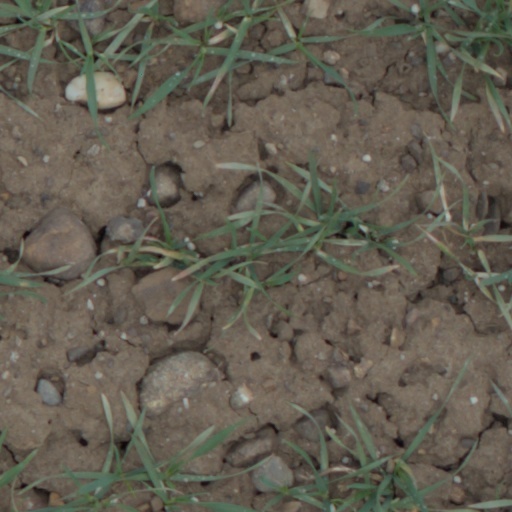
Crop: wheat